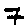
Label: 7